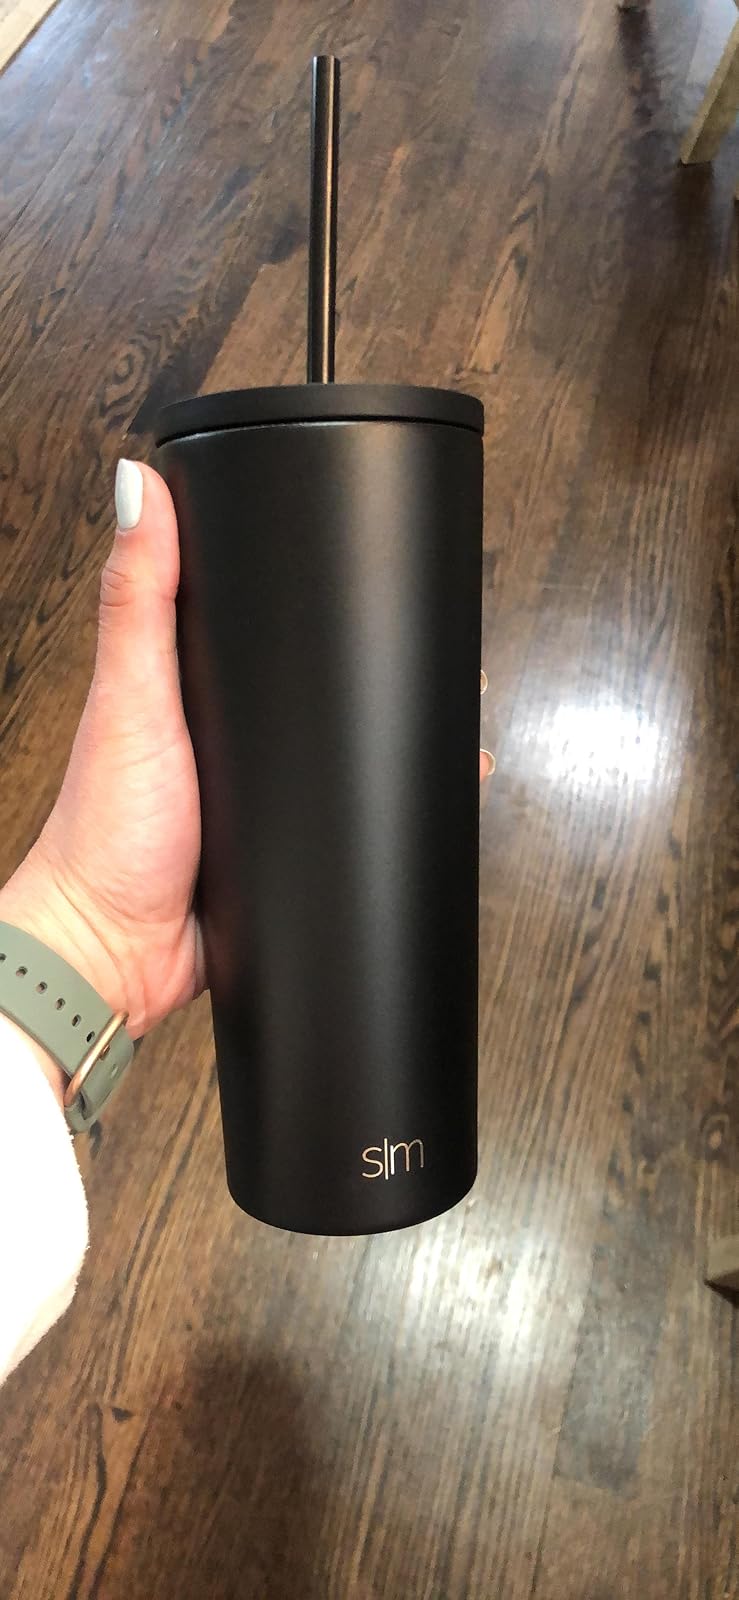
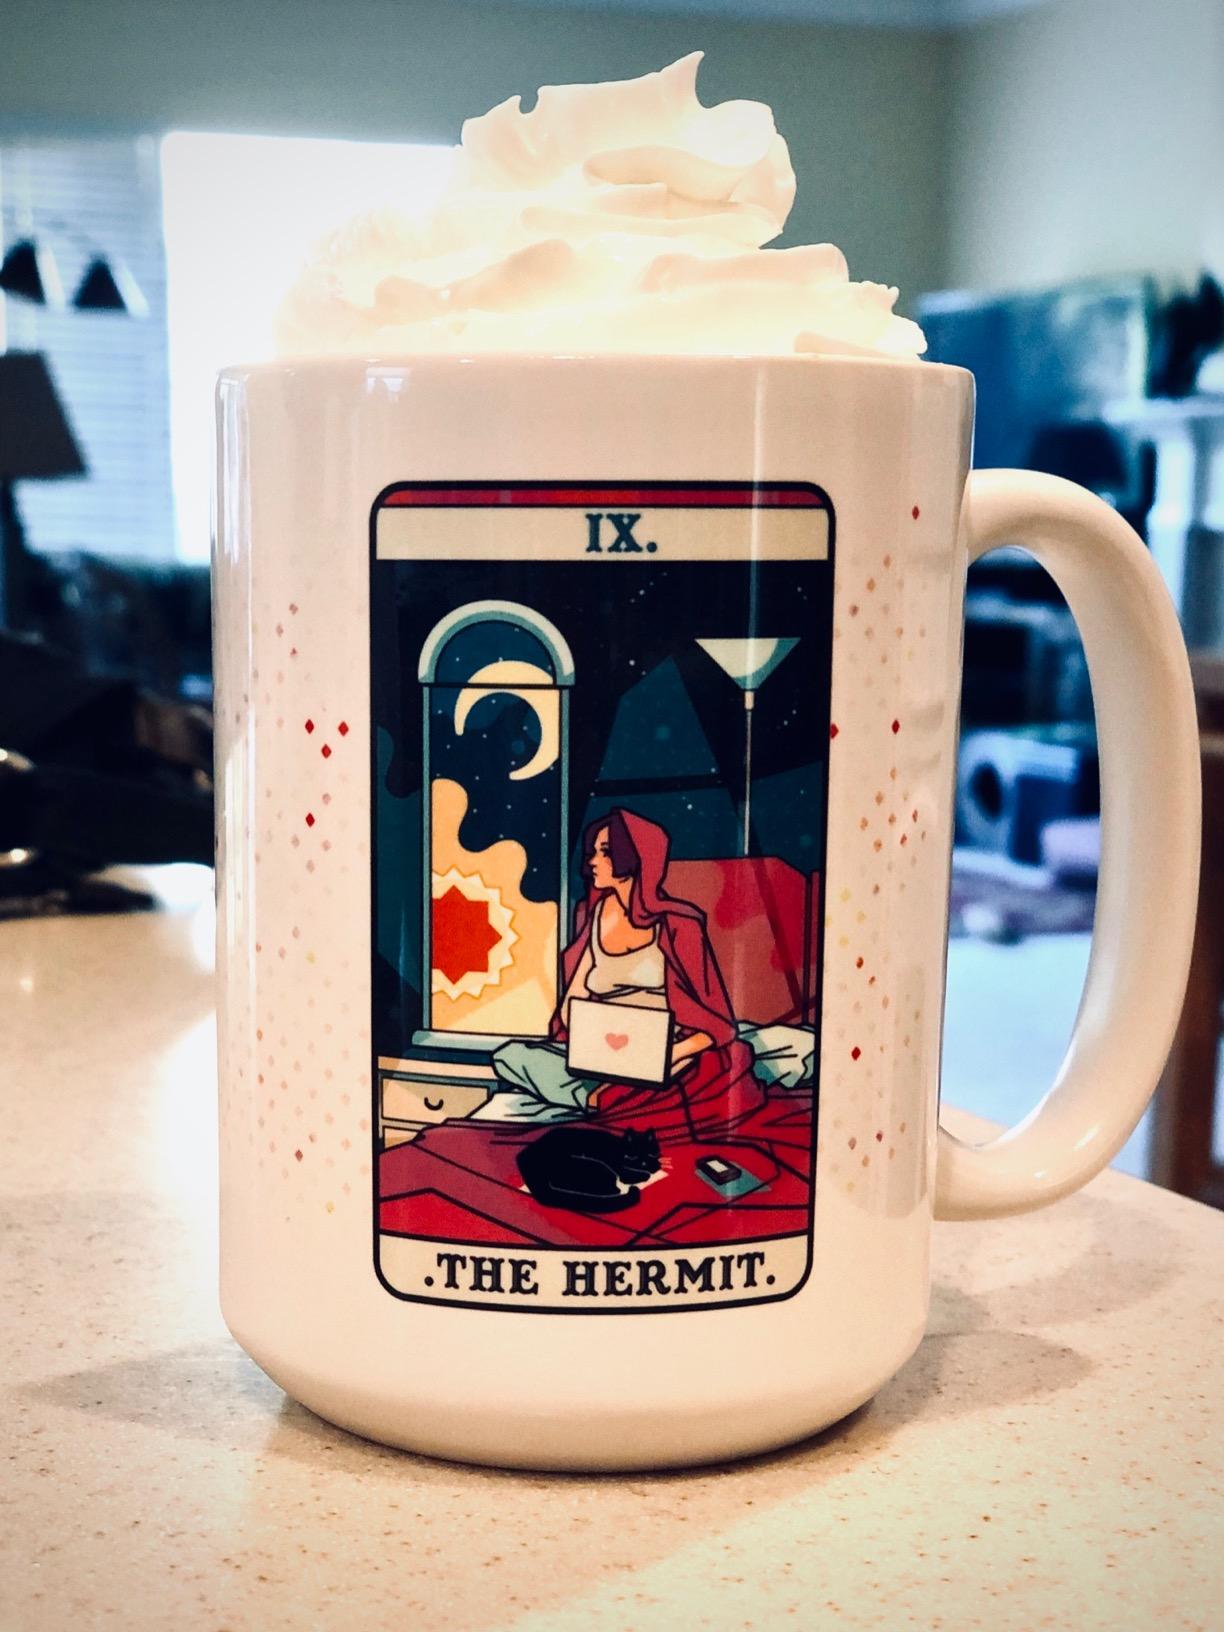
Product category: items_mug
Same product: no